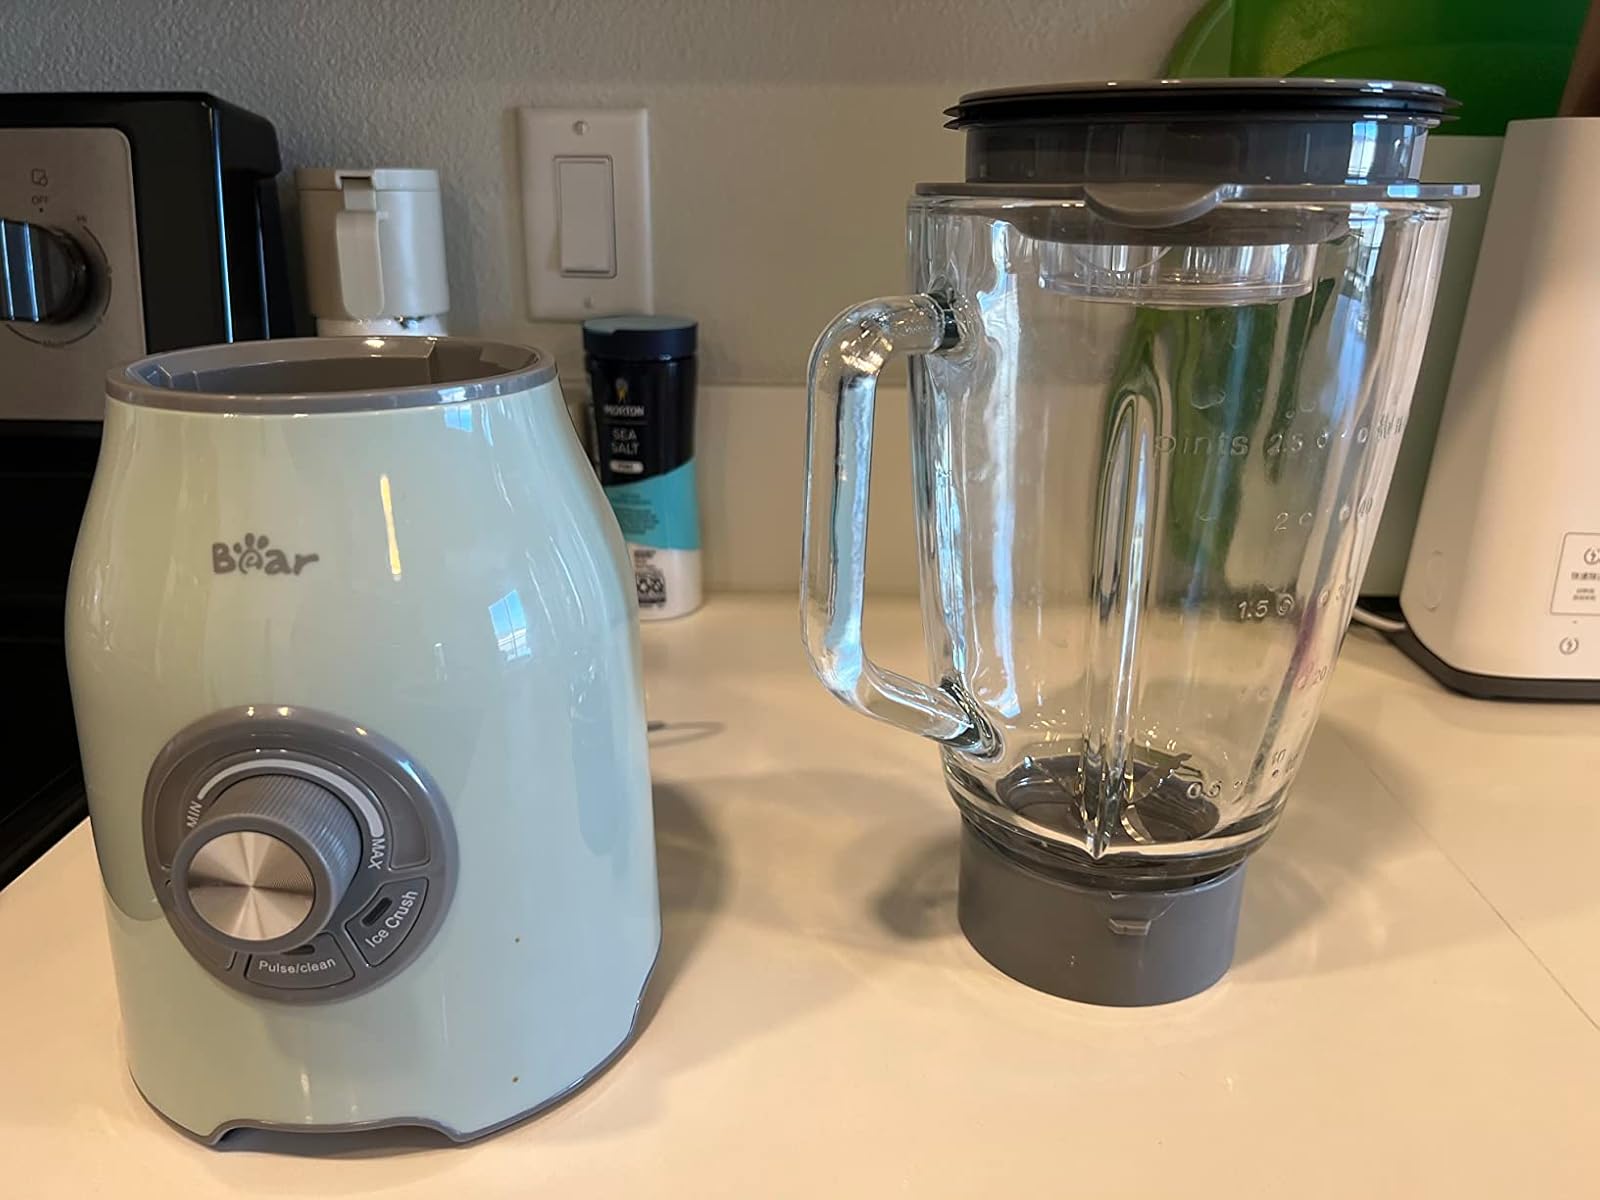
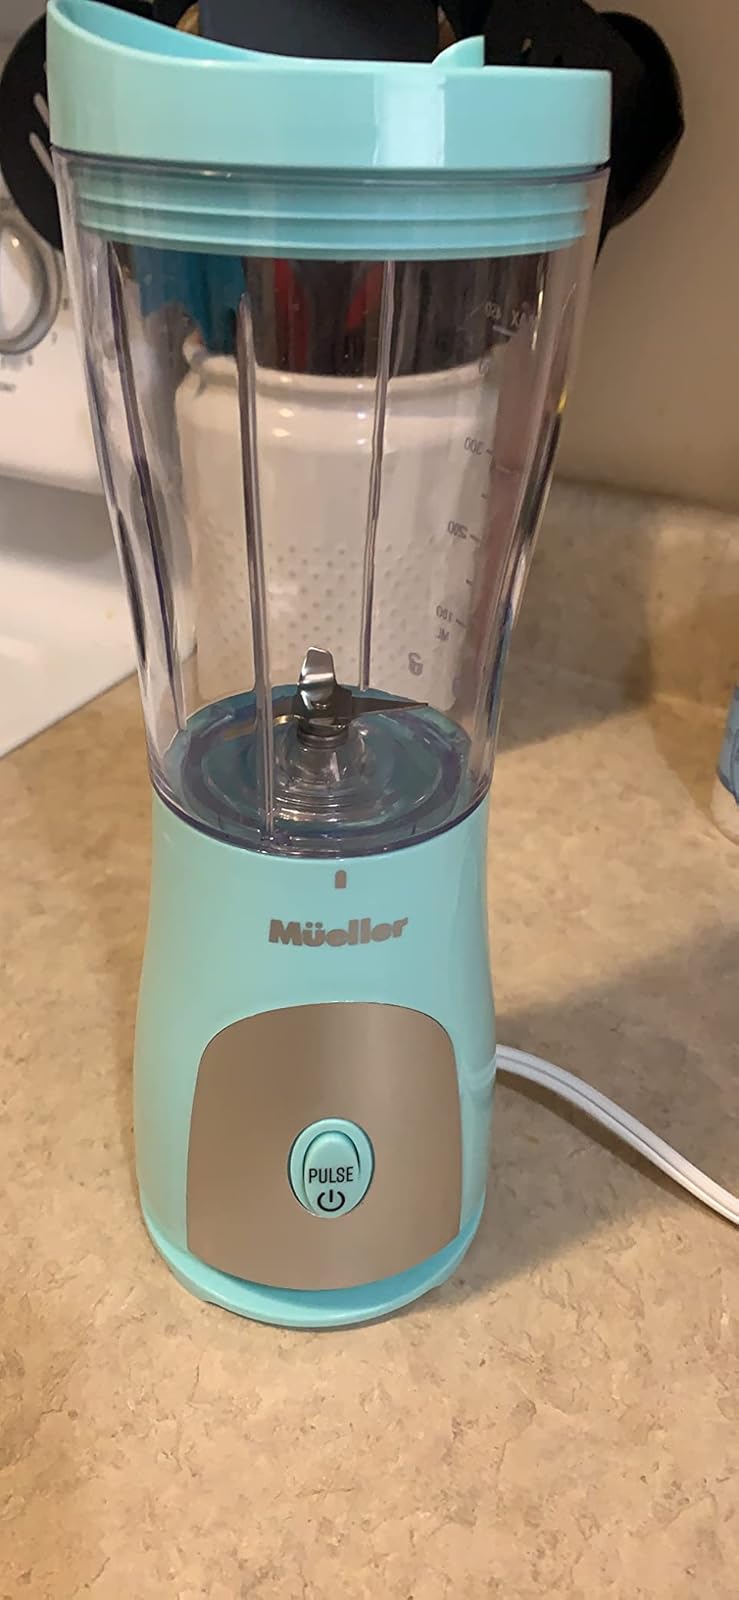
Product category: items_blender
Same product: no